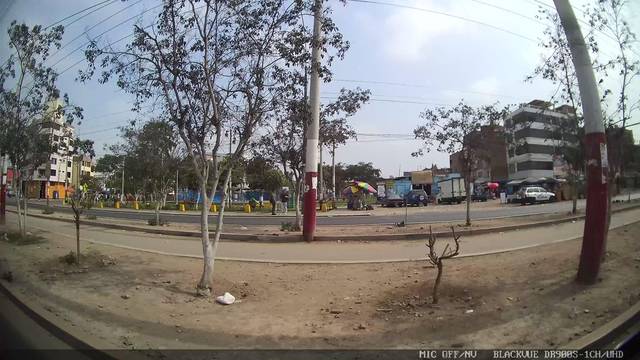
Region: Peru
Coordinates: -12.013, -77.082